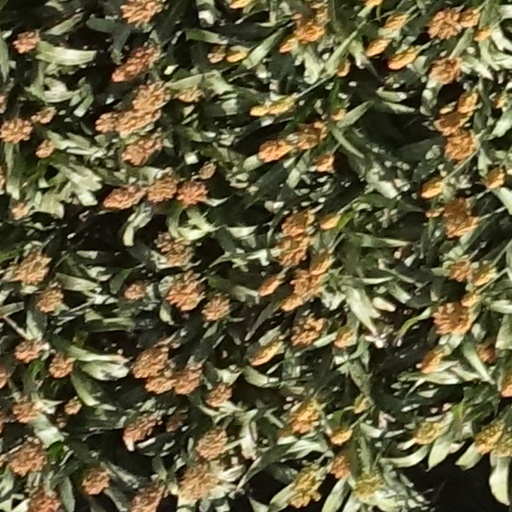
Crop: sorghum